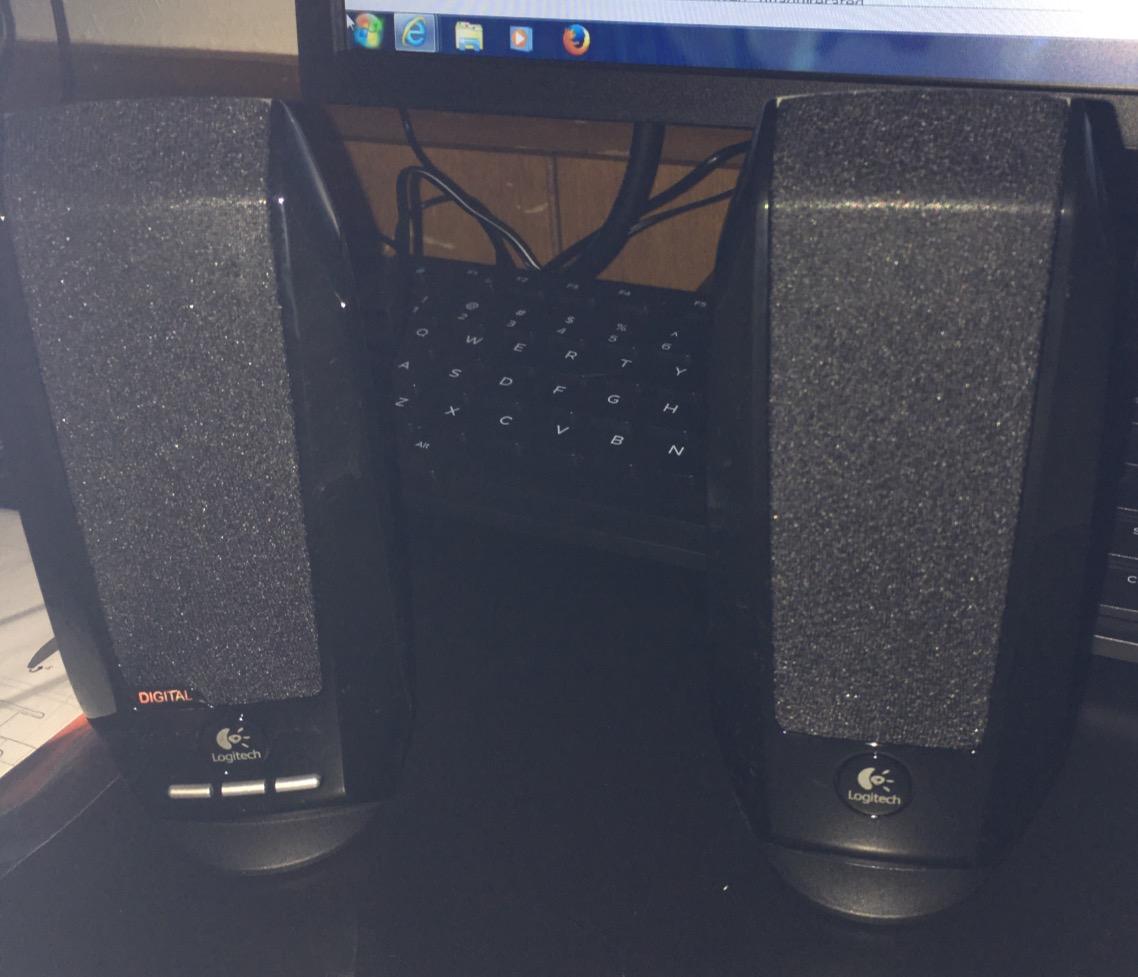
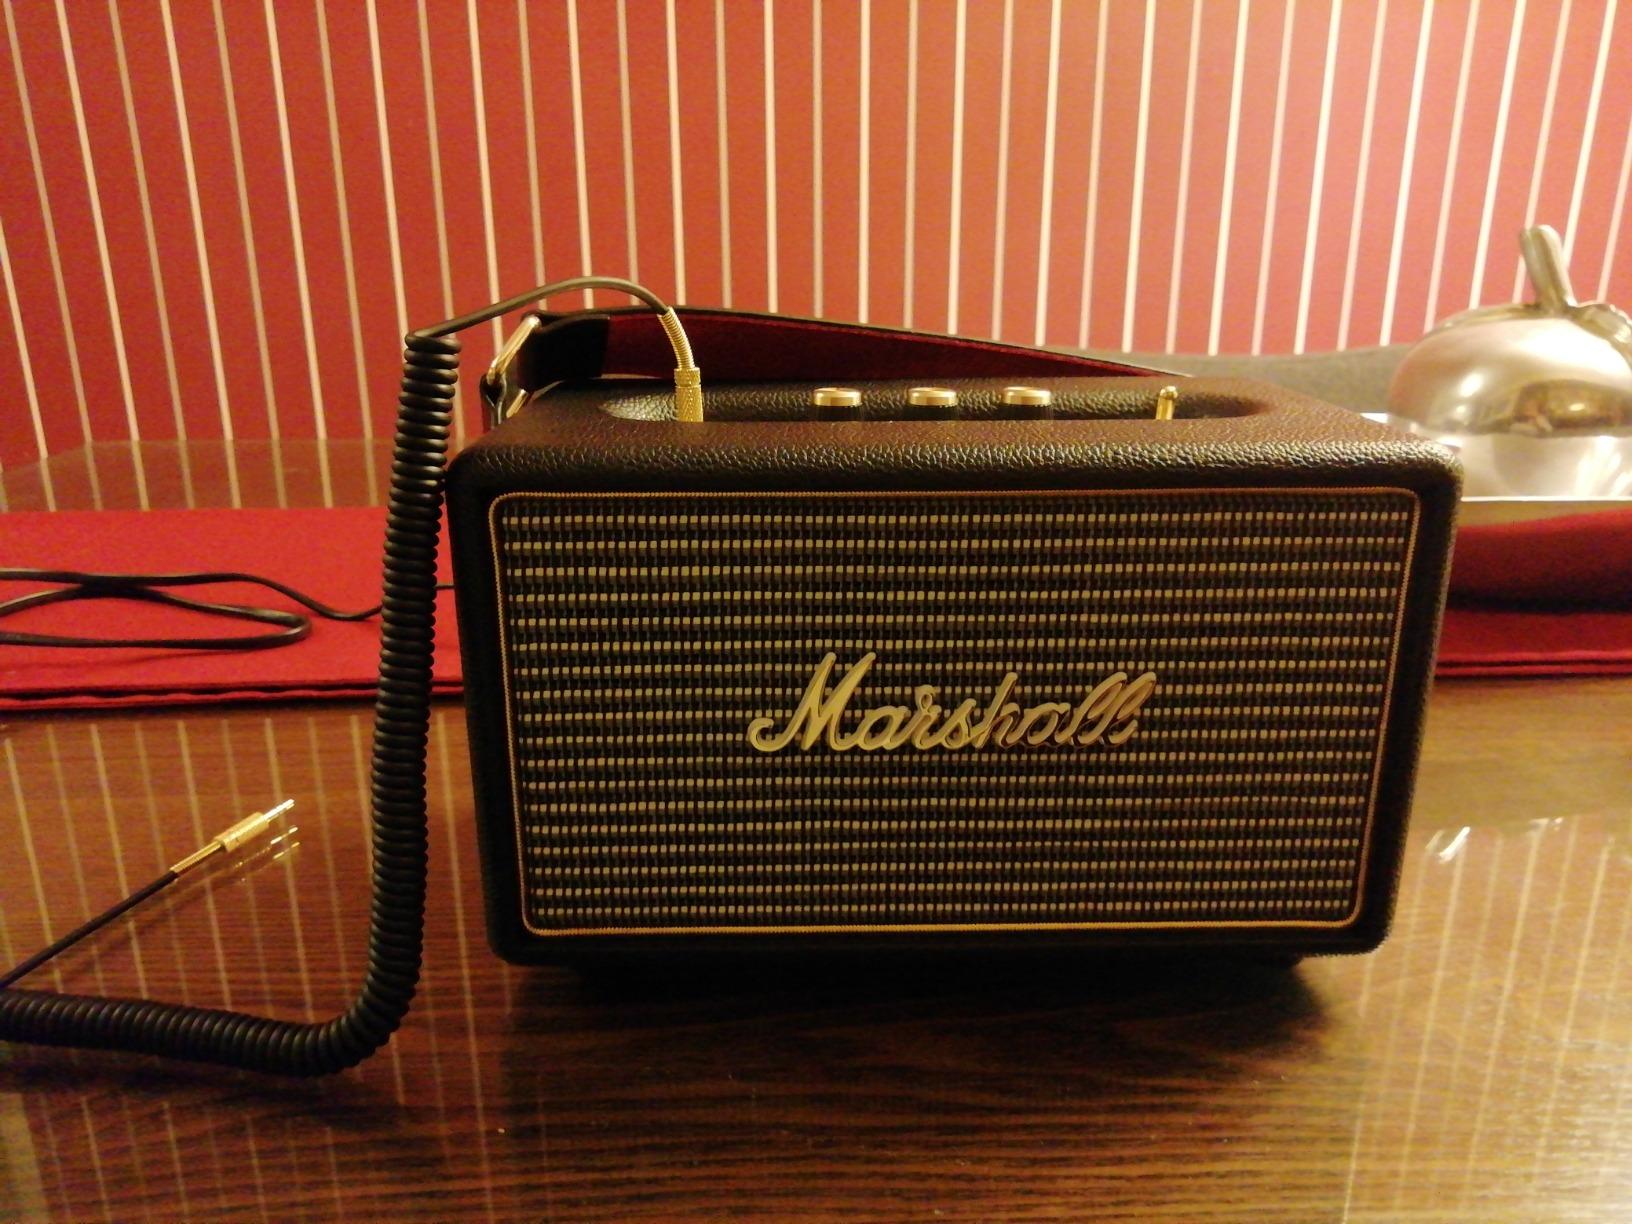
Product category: speaker
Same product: no